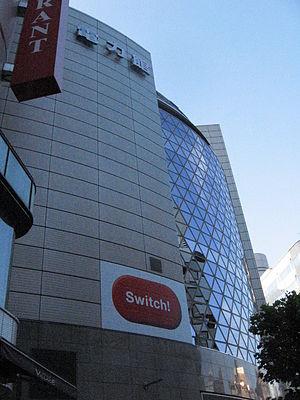
Cette liste présente les musées et les galeries d'art situés à Tokyo.